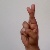
The image shows a hand gesture representing the letter 'R' in Indian Sign Language.